Socialism

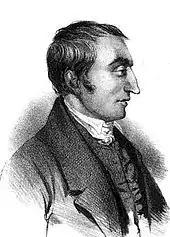
Claude Henri de Rouvroy, comte de Saint-Simon, early French socialist

In the first half of the 20th century, the Soviet Union and the communist parties of the Third International around the world, came to represent socialism in terms of the Soviet model of economic development and the creation of centrally planned economies directed by a state that owns all the means of production, although other trends condemned what they saw as the lack of democracy. The establishment of the People's Republic of China in 1949, saw socialism introduced. China experienced land redistribution and the Anti-Rightist Movement, followed by the disastrous Great Leap Forward. In the UK, Herbert Morrison said that "socialism is what the Labour government does" whereas Aneurin Bevan argued socialism requires that the "main streams of economic activity are brought under public direction", with an economic plan and workers' democracy. Some argued that capitalism had been abolished. Socialist governments established the mixed economy with partial nationalisations and social welfare.